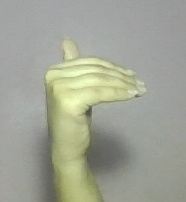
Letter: khaa